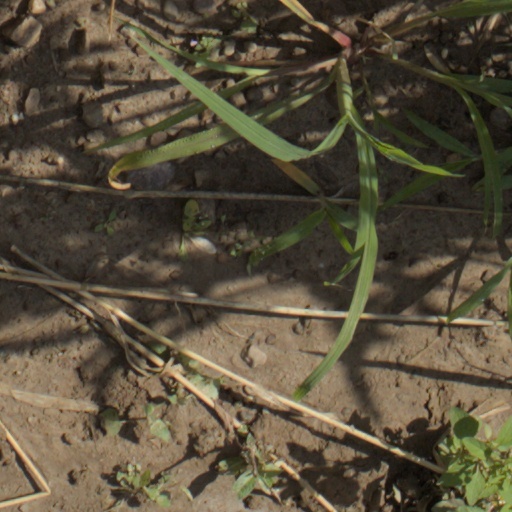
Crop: wheat